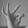
ASL letter: F